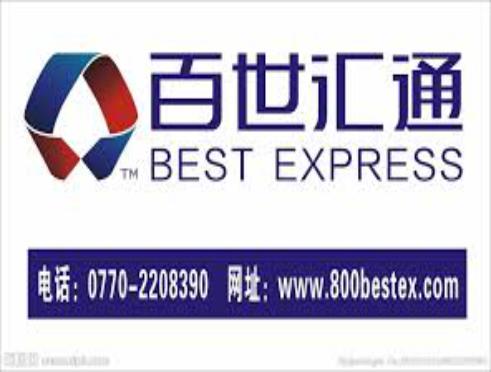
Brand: BEST EXPRESS-3
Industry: Others